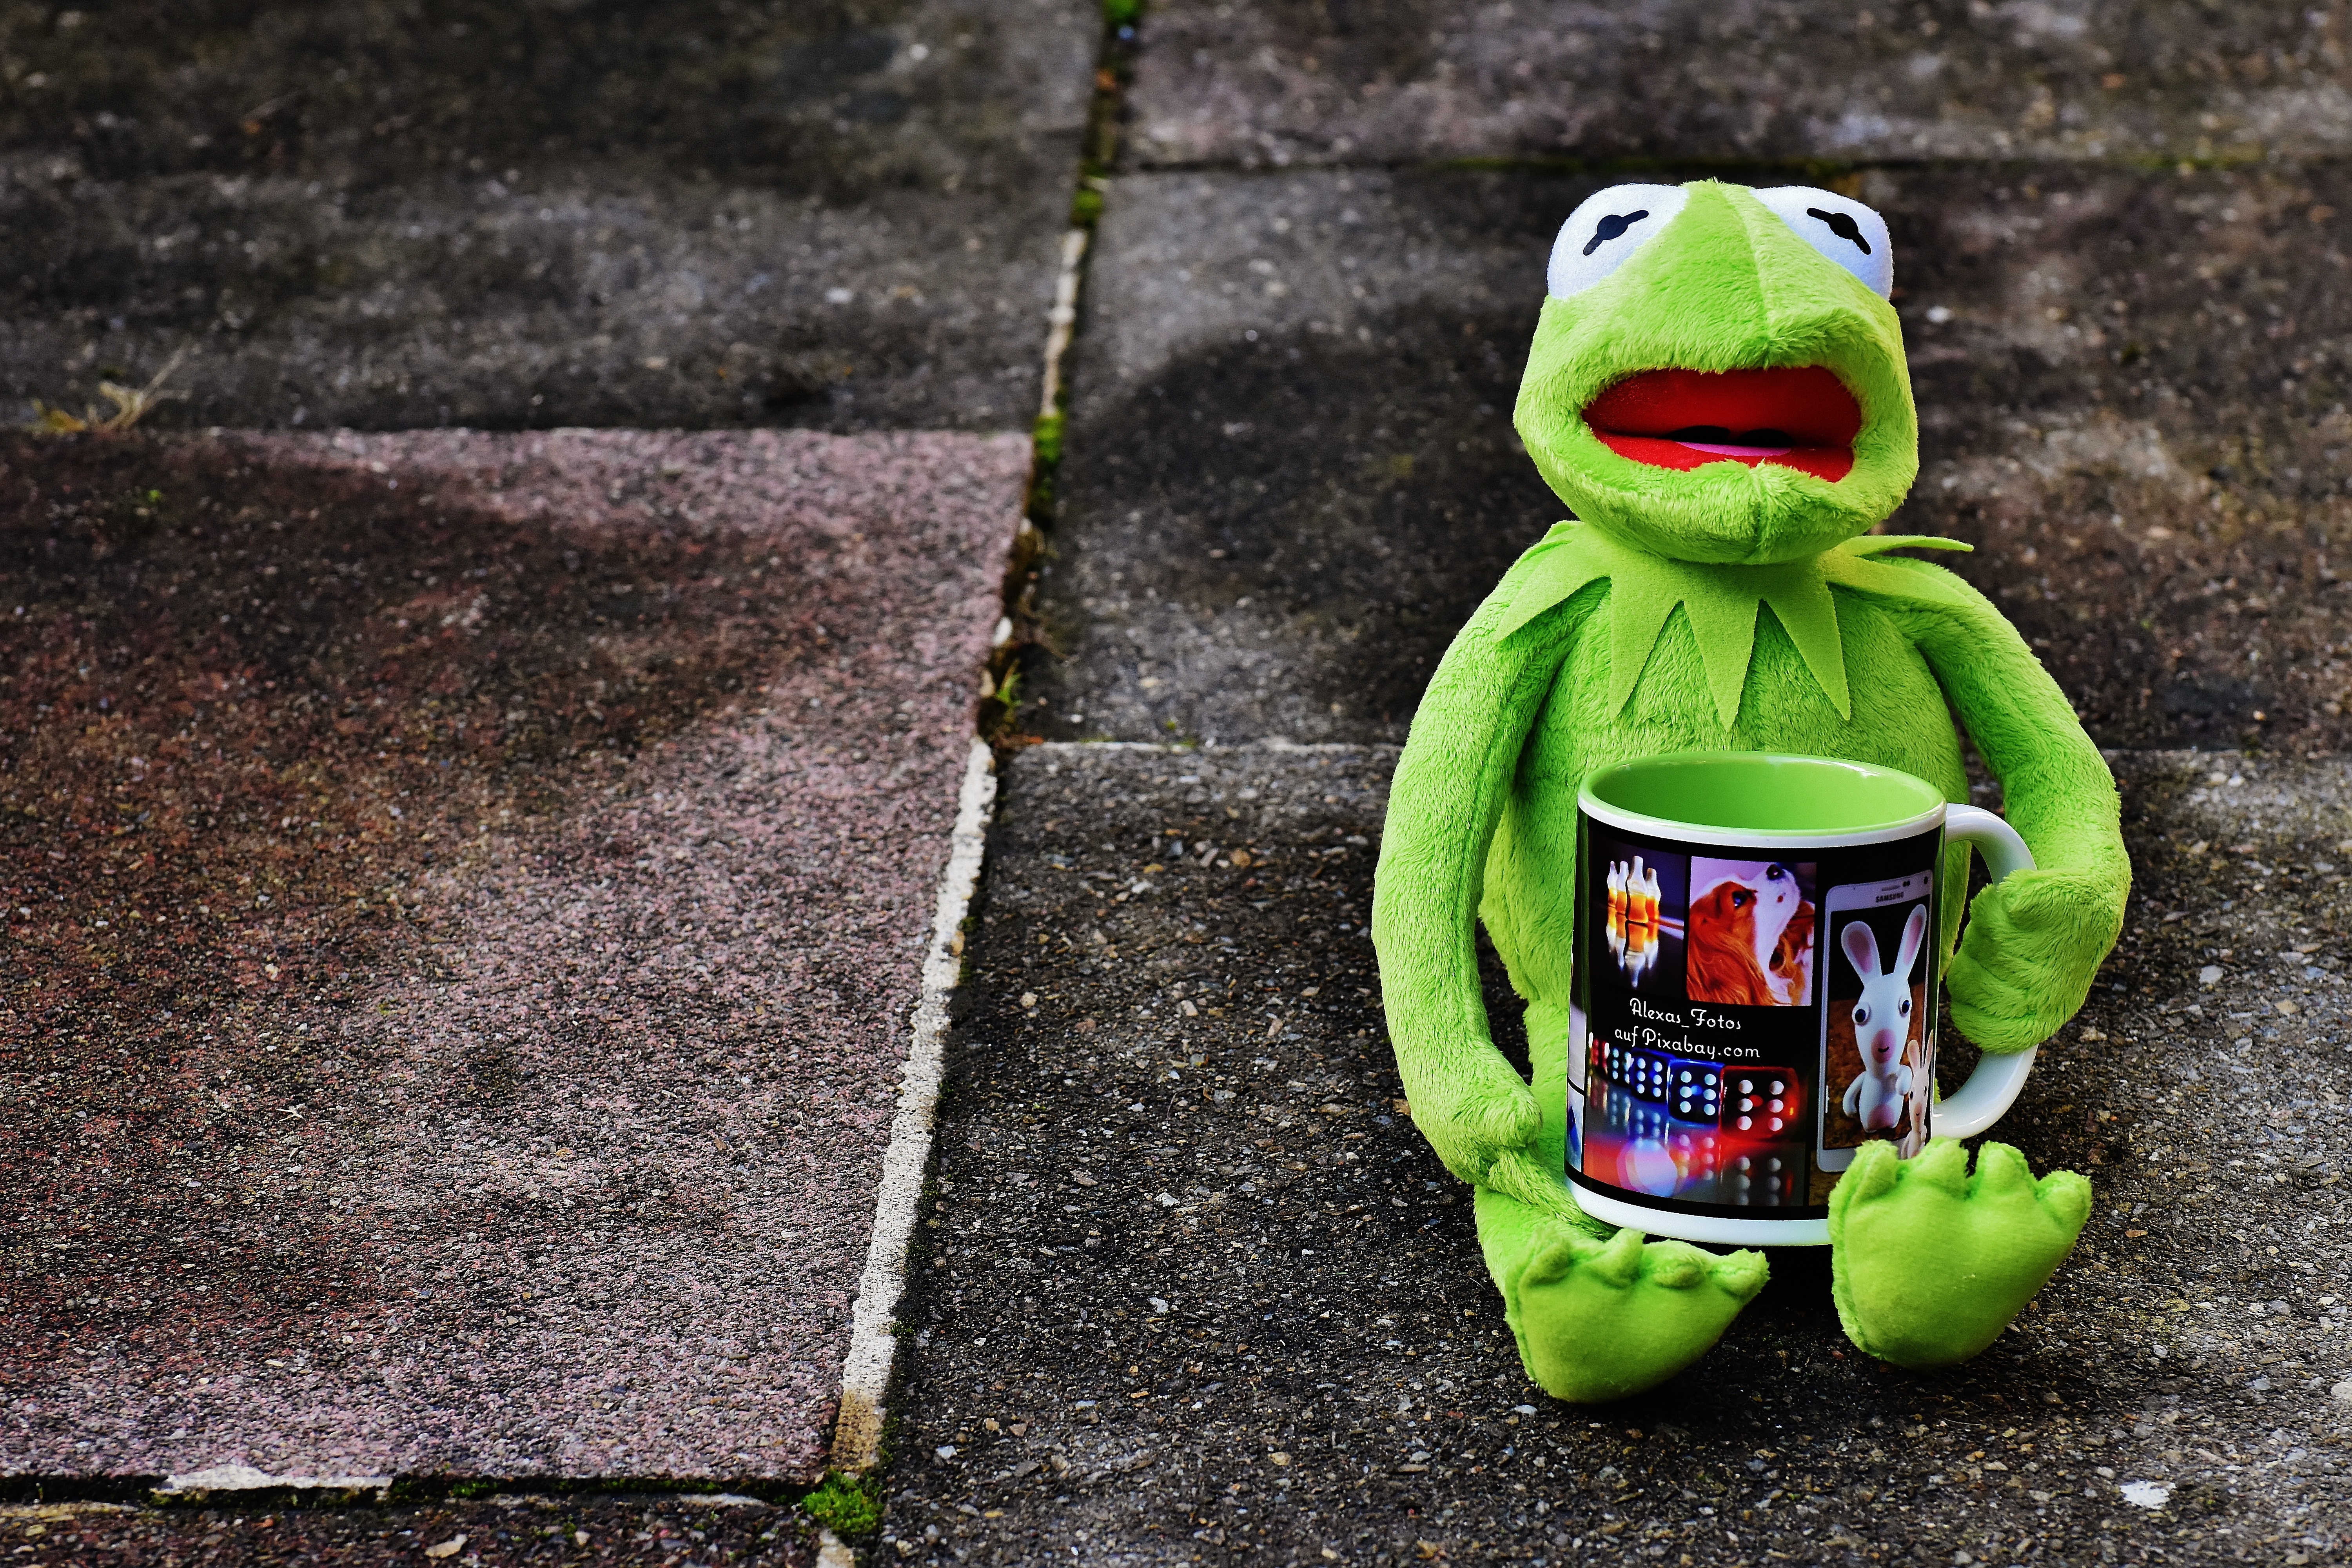
grass, coffee, cute, cup, green, color, frog, yellow, toy, coffee cup, art, funny, break, stuffed animal, kermit, benefit from, soft toy, coffee mugs, drink coffee, alexa's photos